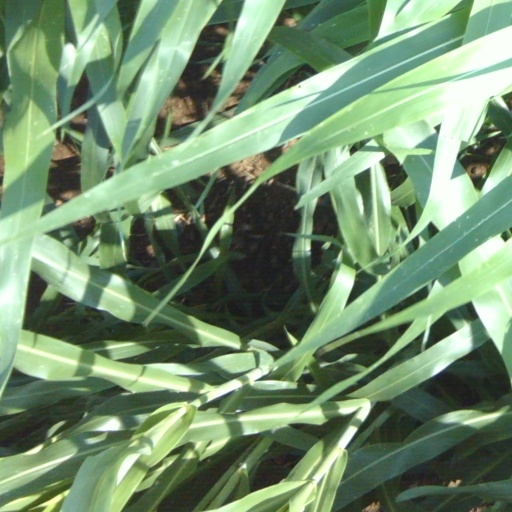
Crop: sorghum